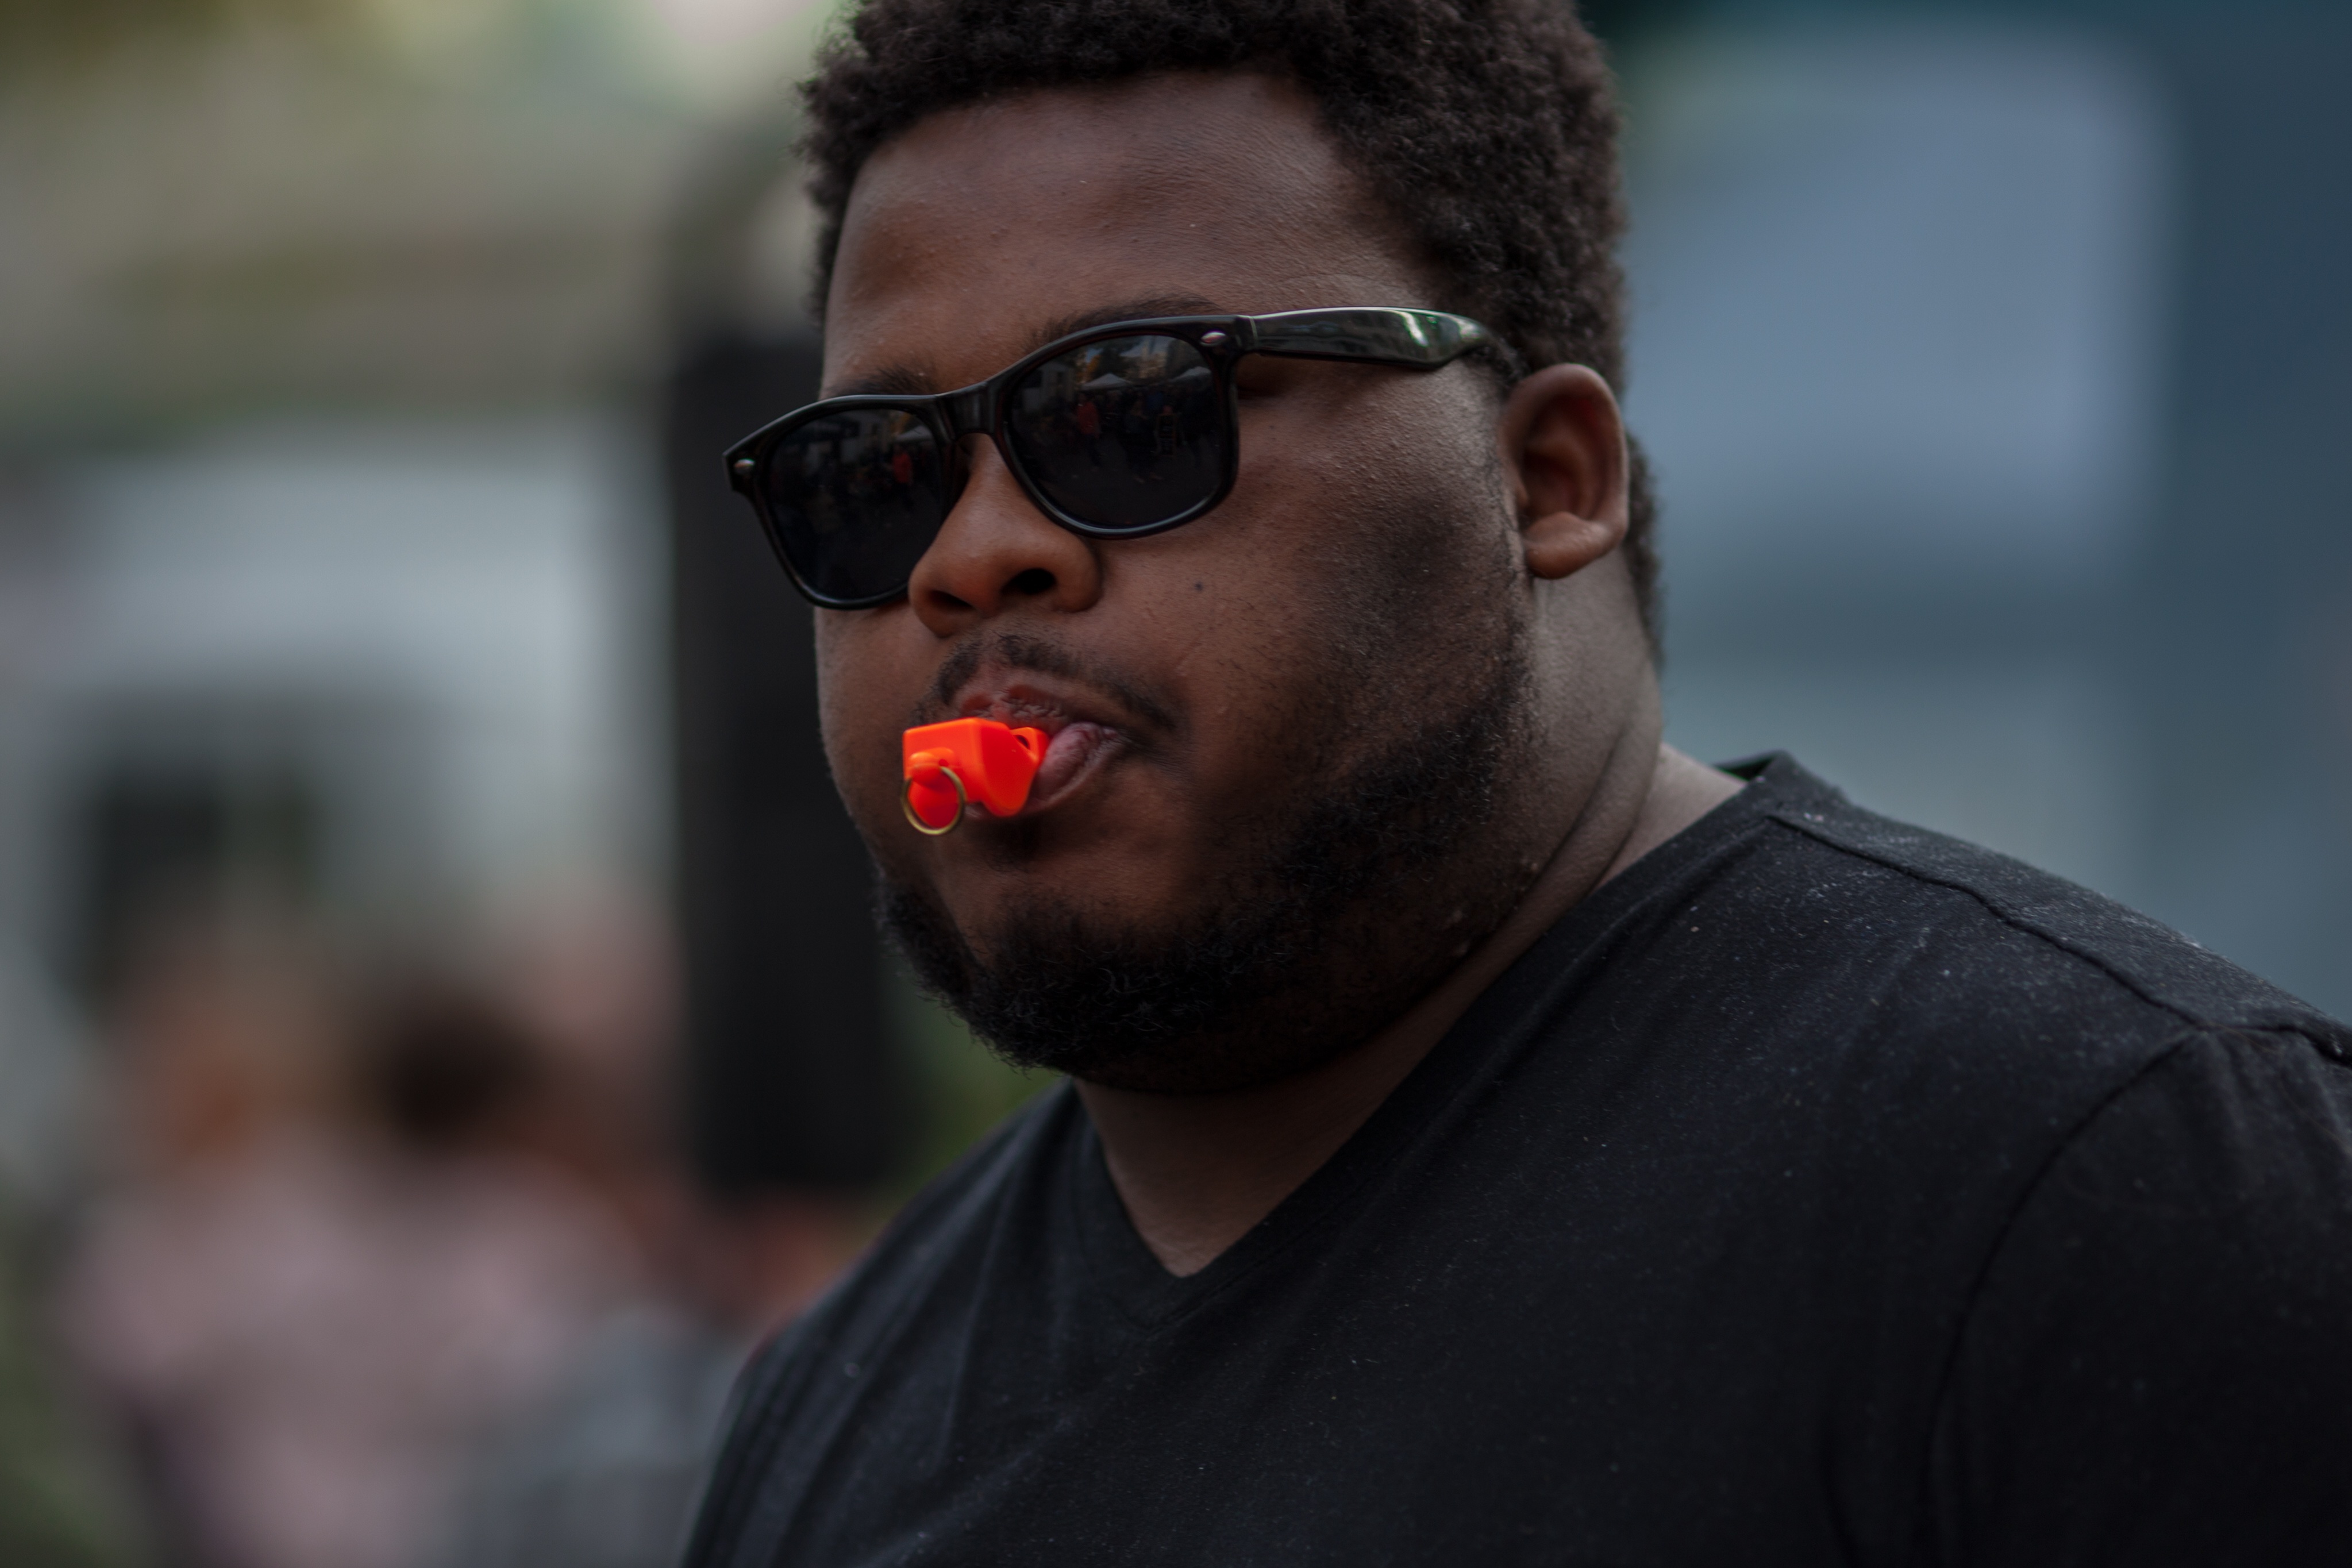
man, person, hair, male, portrait, hairstyle, beard, sunglasses, glasses, eyewear, facial hair, vision care